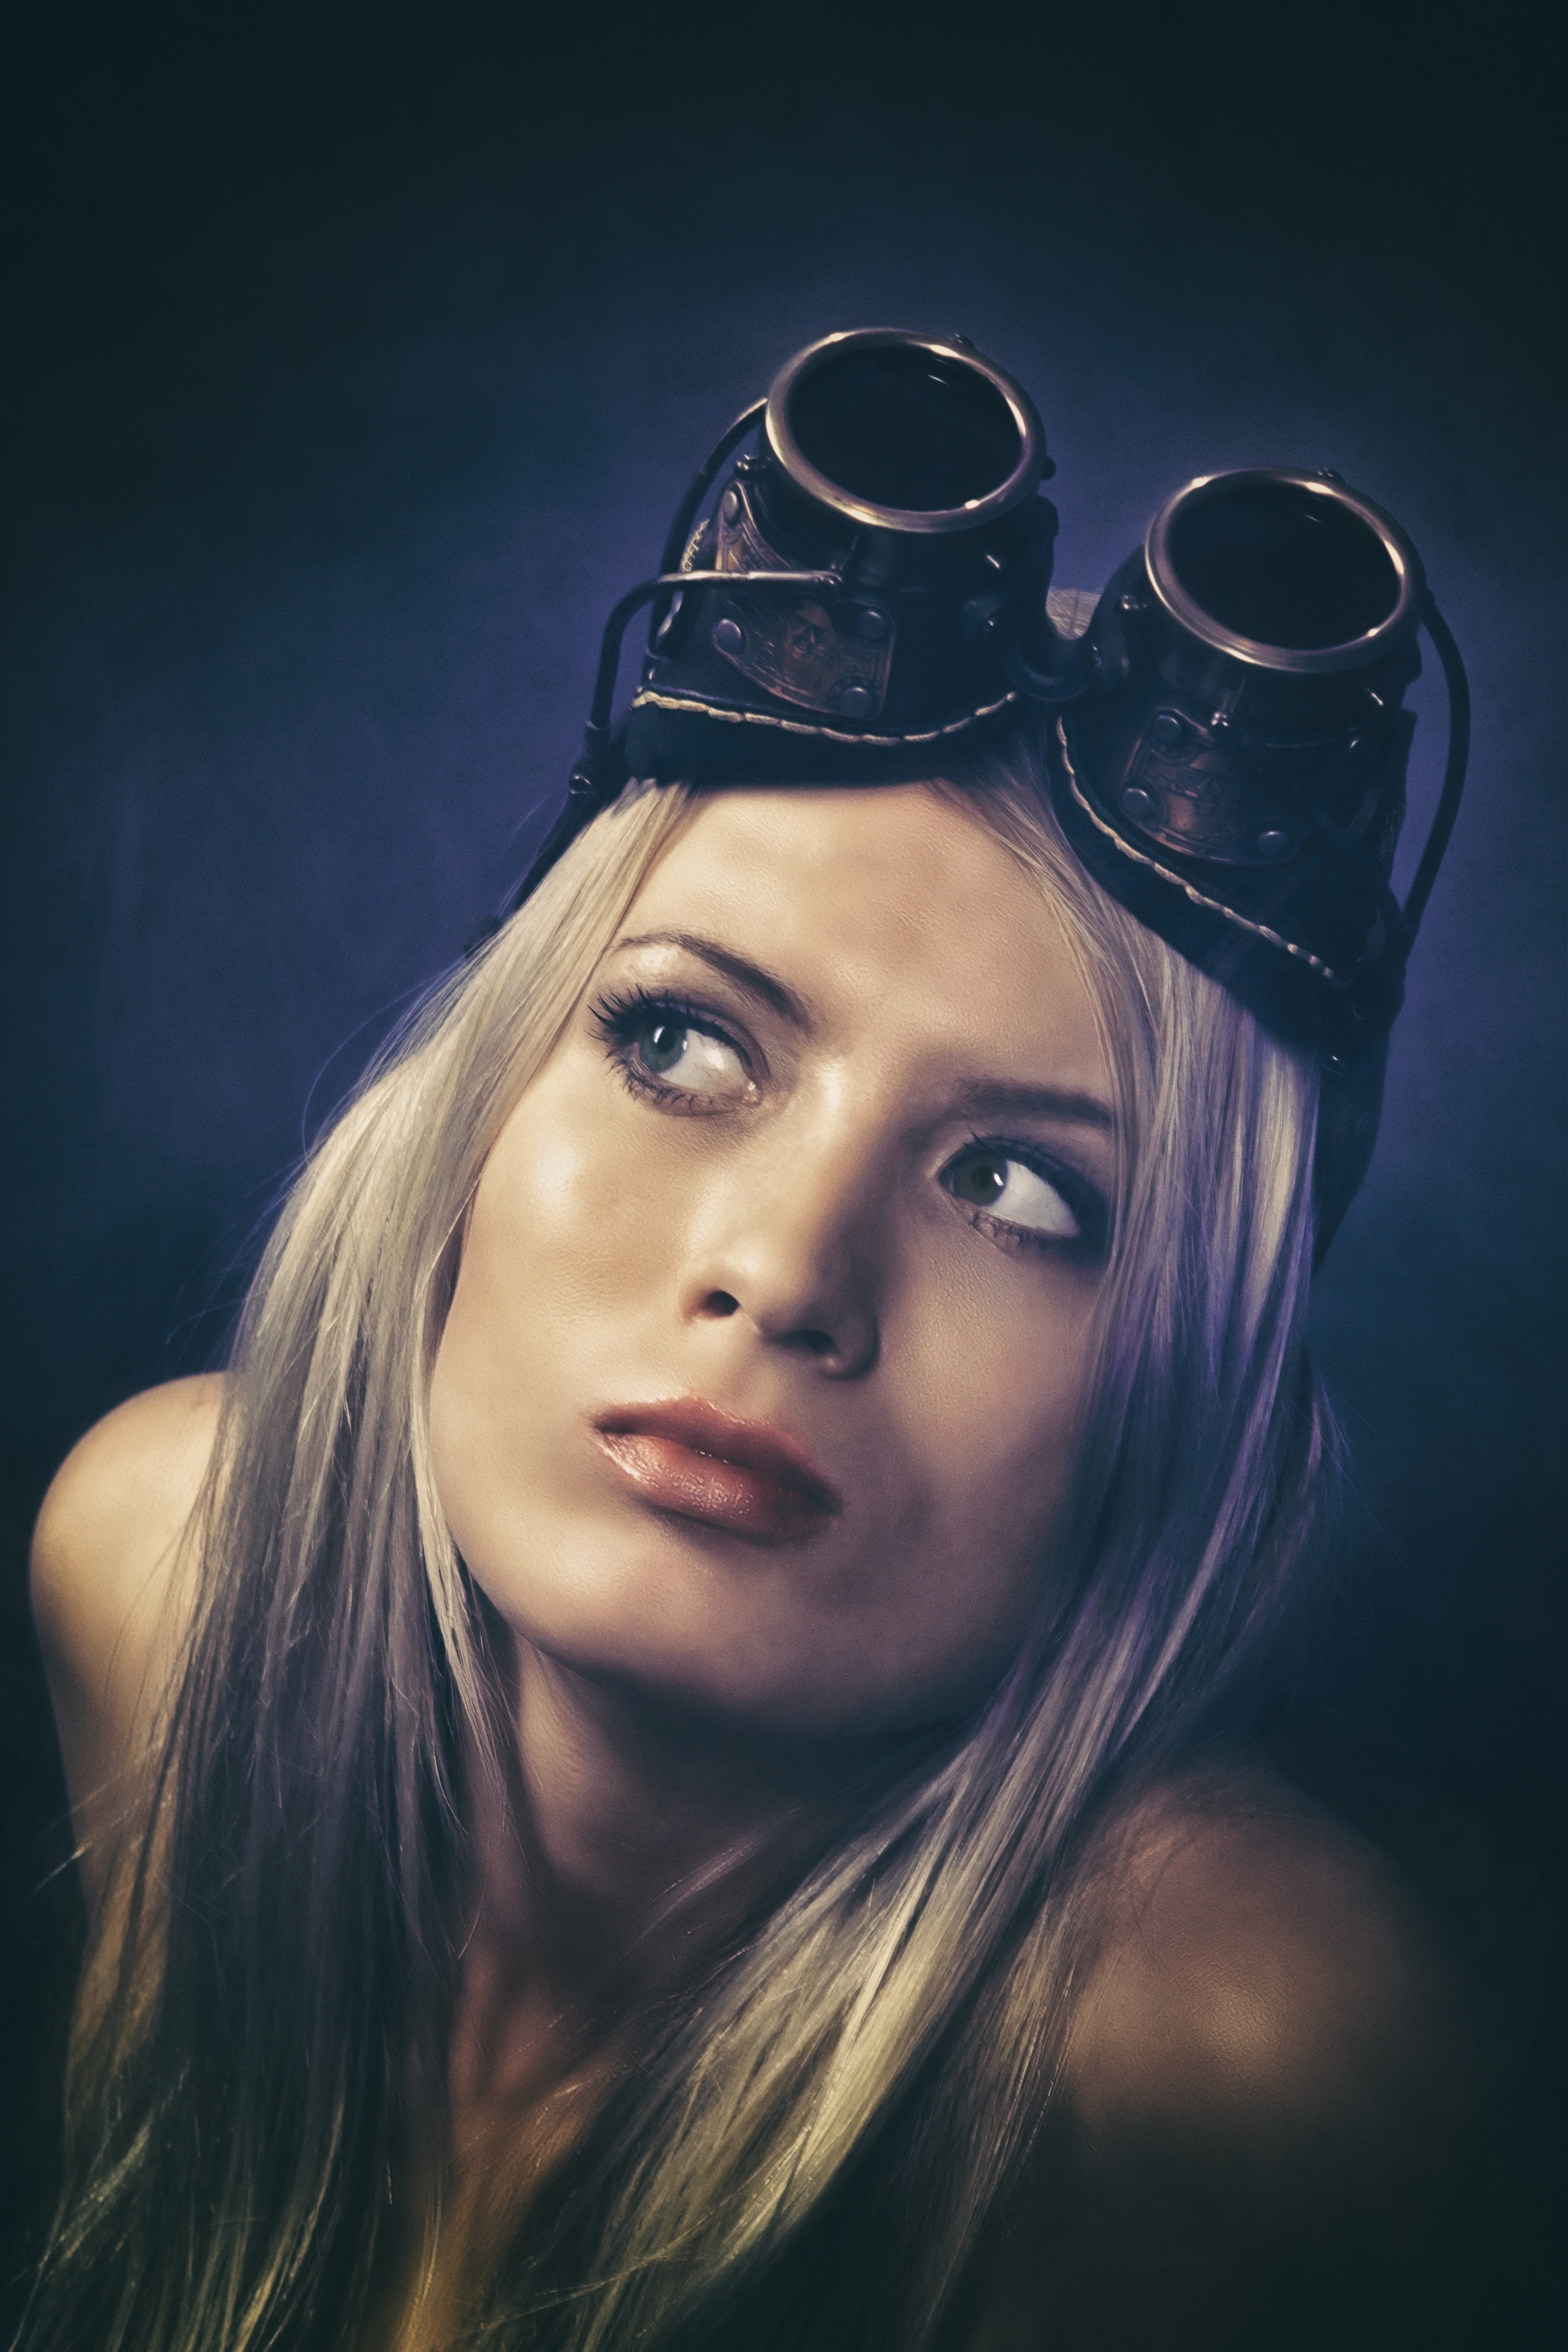
face, hair, blond, beauty, eyewear, head, lip, cool, skin, nose, hairstyle, eye, fashion, photography, model, long hair, glasses, headgear, photo shoot, portrait, flash photography, personal protective equipment, illustration, portrait photography, headpiece, hat, fashion accessory, space, selfie, black hair, ear, style